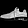
Label: Sneaker